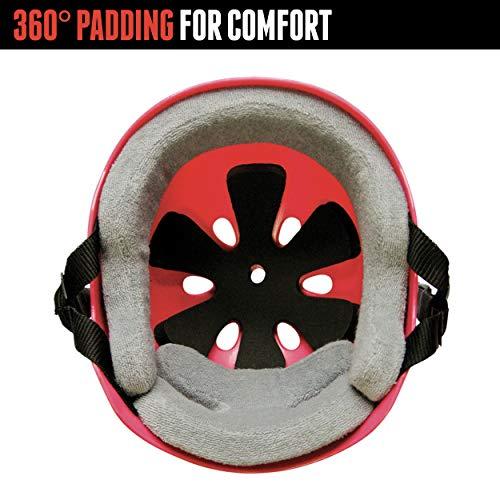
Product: Triple Eight Sweatsaver Liner Skateboarding Helmet, All Black Rubber, X-Large
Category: Sports & Outdoors | Outdoor Recreation | Skates, Skateboards & Scooters | Skateboarding | Helmets
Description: Available in six sizes: XS fits 20.
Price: $44.99
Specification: Product Dimensions:         9.5 x 8 x 6 inches    |Shipping Weight: 14.9 ounces (View shipping rates and policies)|Domestic Shipping: Item can be shipped within U.S.|International Shipping: This item can be shipped to select countries outside of the U.S.  Learn More|ASIN: B00M553S7U|Item model number: 1354|    #51    in Skateboarding Helmets